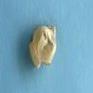
Maize quality: Bad